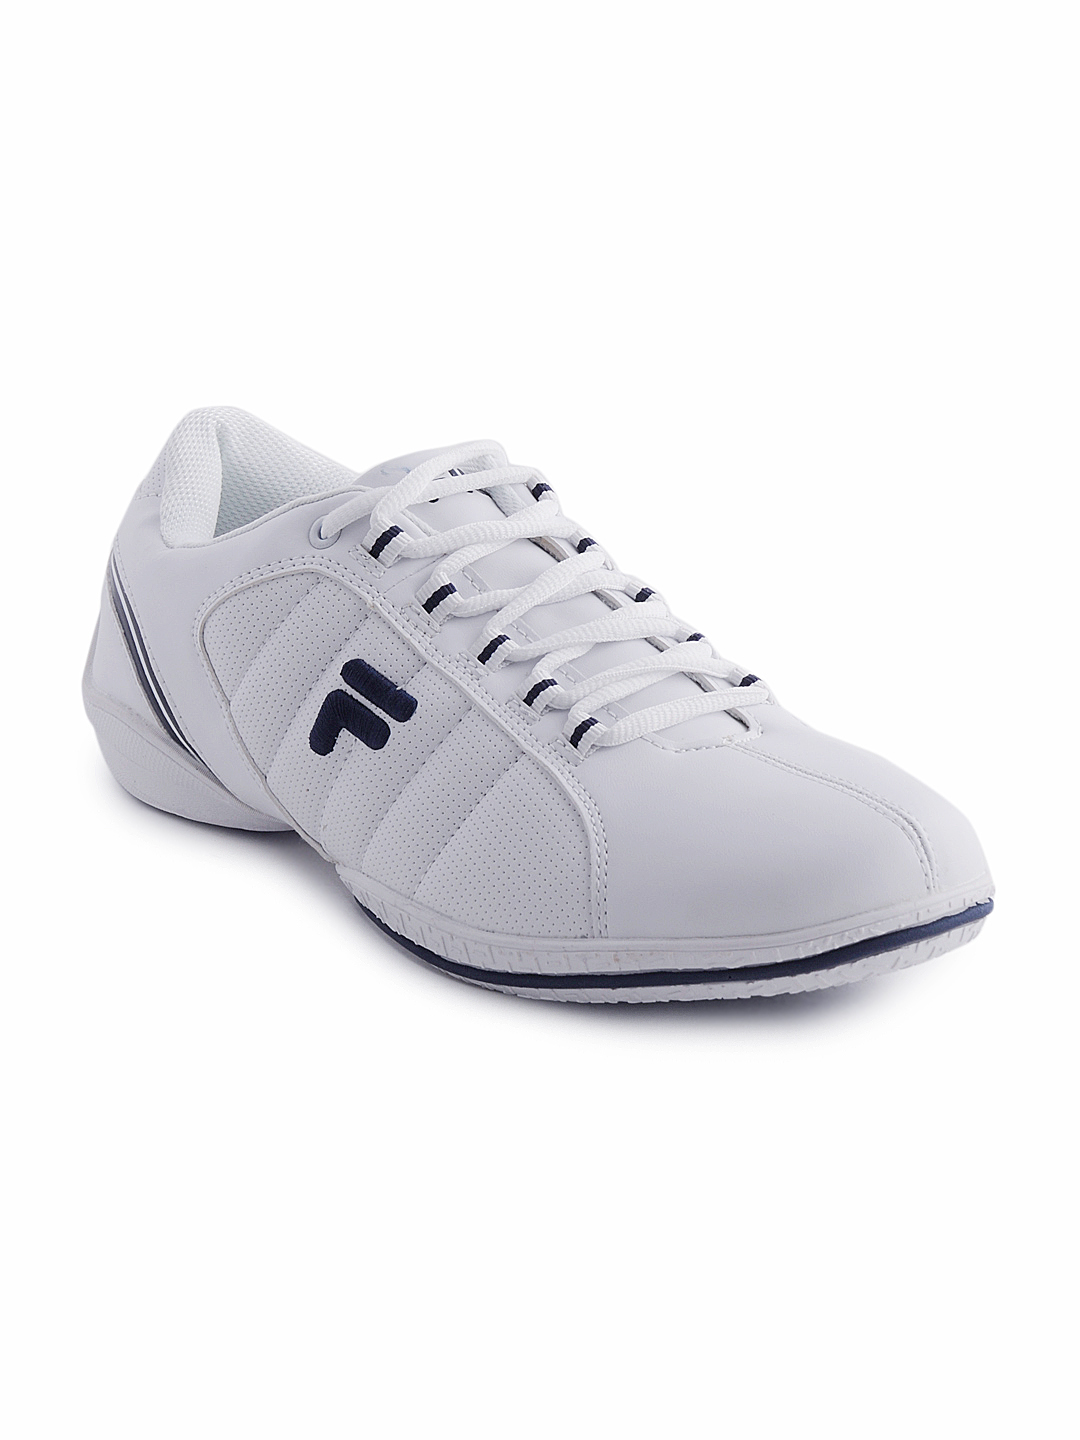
Fila Men Mercury II White Casual Shoes
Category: Footwear / Shoes / Casual Shoes
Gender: Men
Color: White
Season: Fall 2012
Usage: Casual